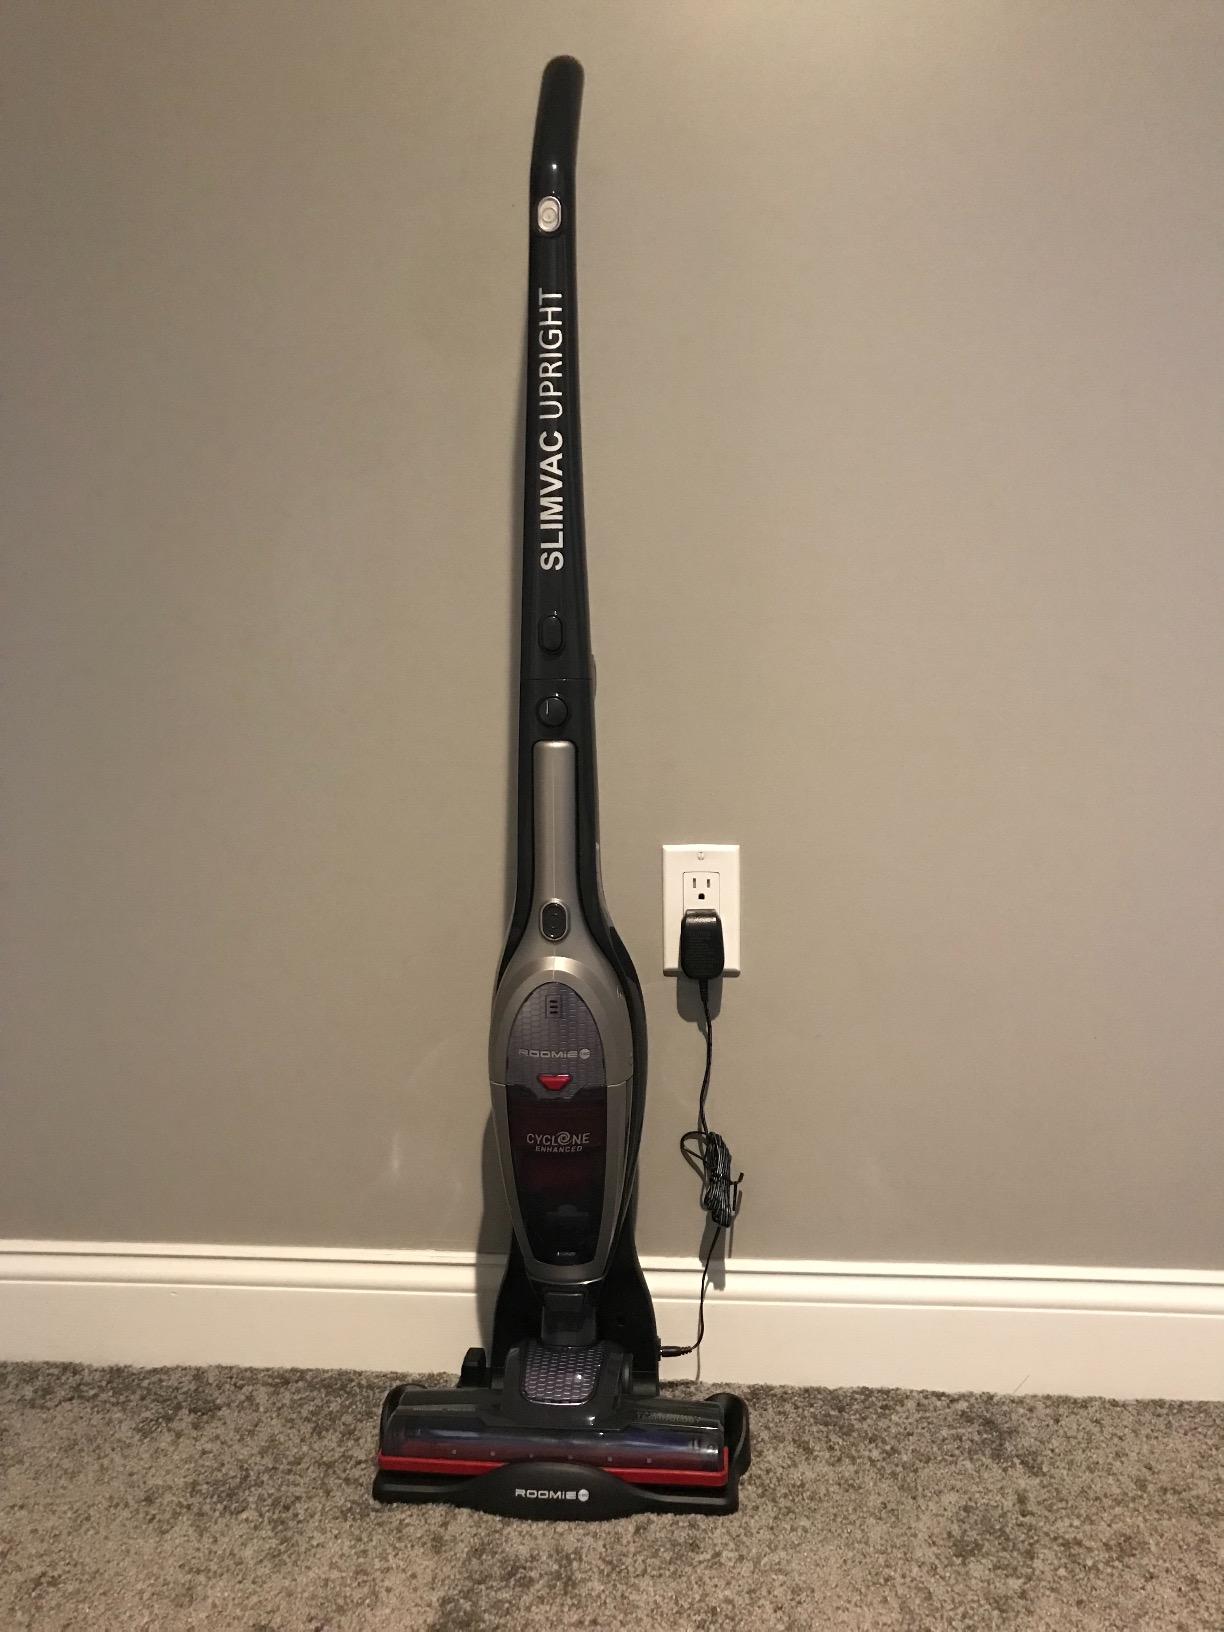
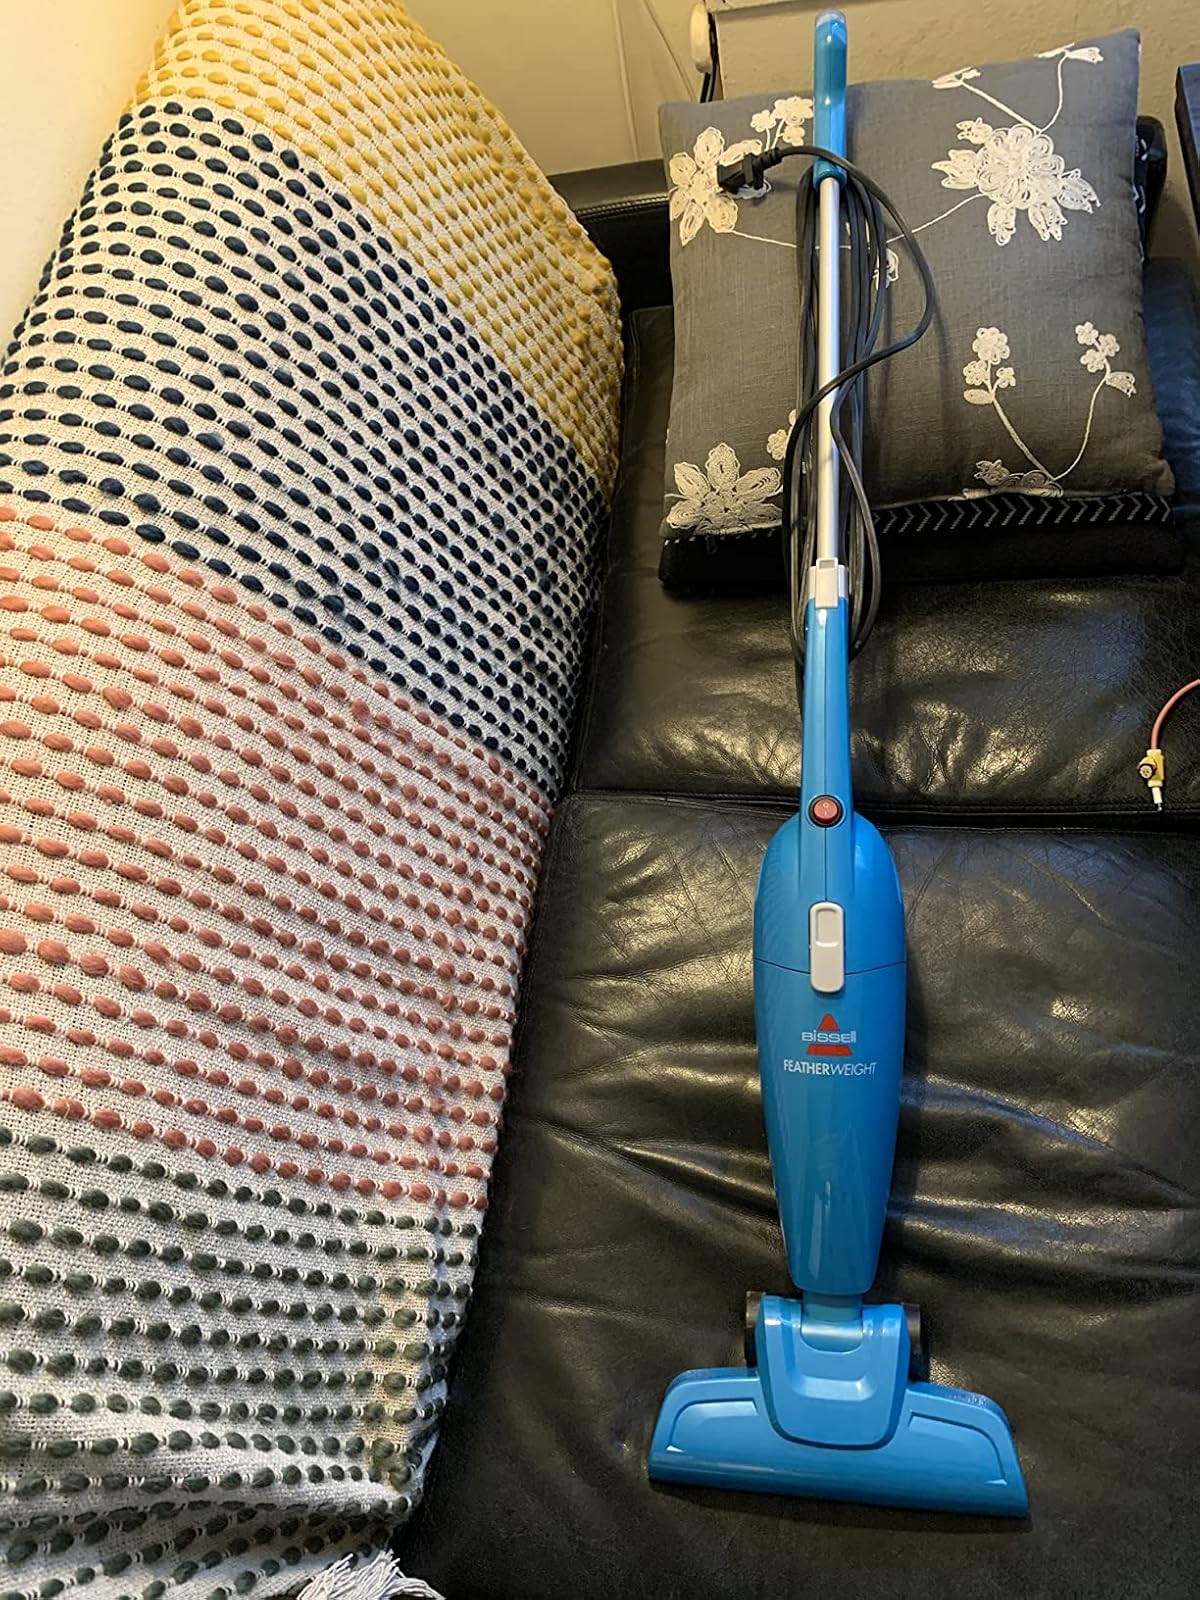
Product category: items_vacuum
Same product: no